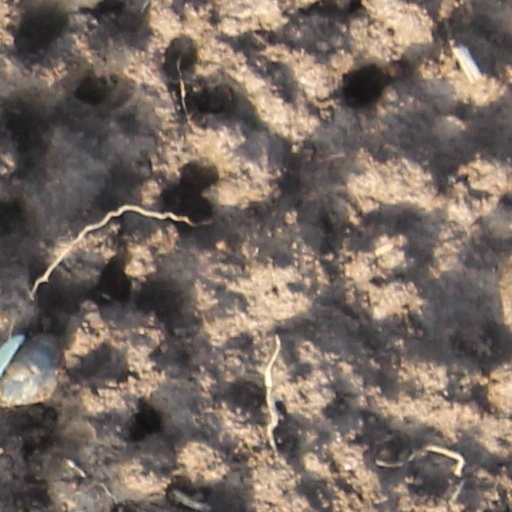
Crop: wheat